Whitehall Building

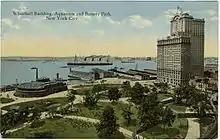
1910s postcard

2 Washington Street (also known as "17 Battery Place North" or "One Western Union International Plaza"), was built in 1972 and measures with 22 floors. The structure was designed by Morris Lapidus in the International Style, and unlike the other two sections, does not have official landmark protection. The facade is a simple glass curtain wall. On the eastern side of 2 Washington Street is a privately owned public space.